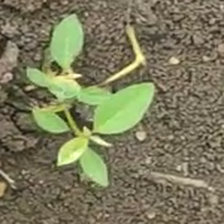
Weed species: Moti_dudhi(Euphorbia_geneculata_L)